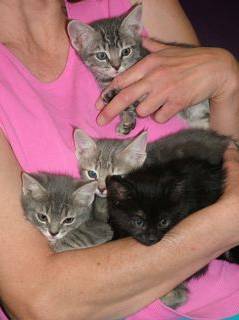
Label: cat